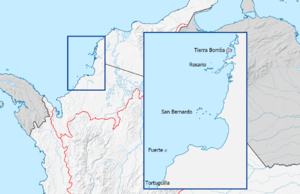
L'île Fuerte est une petite île de la mer des Caraïbes au nord-ouest de la Colombie dans le golfe de Morrosquillo, à une distance de 11 km de la côte continentale.
L’archipel de San Bernardo est un ensemble de 10 îles côtières appartenant à la Colombie, situées dans le golfe de Morrosquillo en mer des Caraïbes, avec une superficie approximative de 213,3 Km². L'île principale, Tintipán, se trouve à 17 km au nord-ouest de la côte.
Les Islas del Rosario, aussi connues sous le nom de Corales Islas del Rosario est un archipel située au large de la Colombie, approximativement à 100 kilomètres de Cartagena.